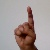
The image shows a hand gesture representing the letter 'D' in Indian Sign Language.